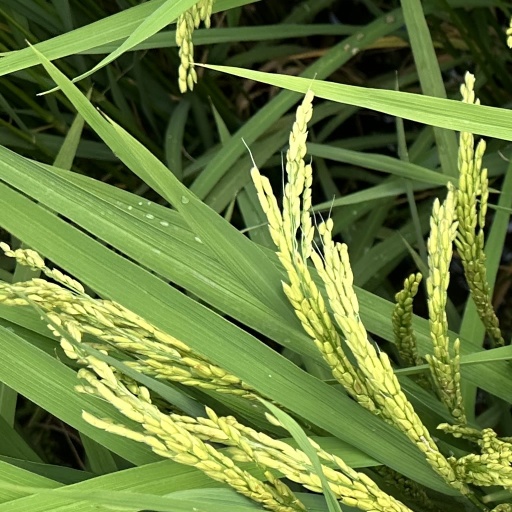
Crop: rice